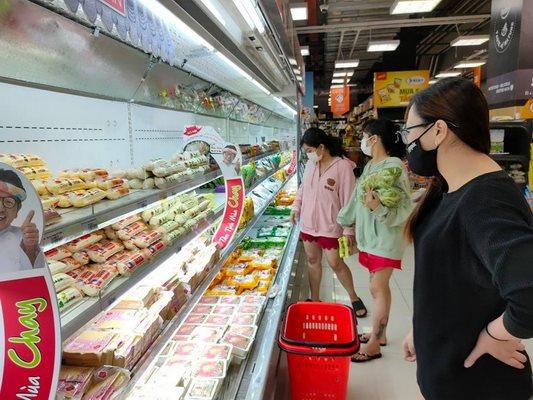
có một vài người đang đứng bên một kệ hàng